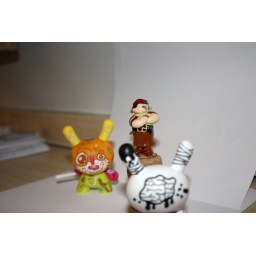
One sheet of paper taped to the wall and one underneath it